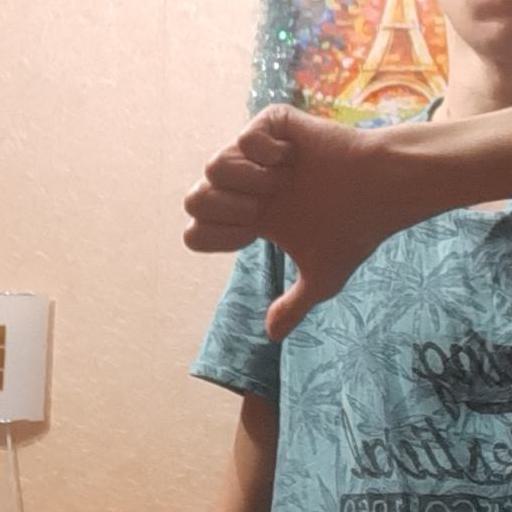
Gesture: dislike